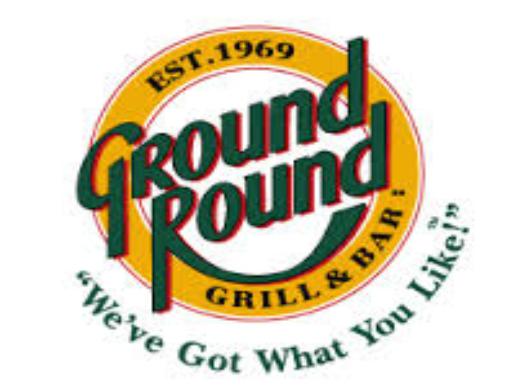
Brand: Ground Round
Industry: Electronic